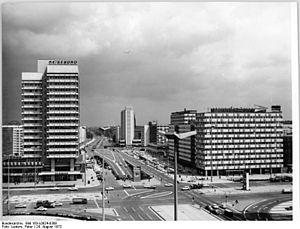
Le ministère de la Protection de l'environnement et de la Gestion de l'eau de la République démocratique allemande était le ministère chargé de la politique environnementale au sein du gouvernement de la RDA. Il est créé en 1972 et dissous à la réunification de cette dernière avec la République fédérale d'Allemagne, en 1990. Ses fonctions ont alors été reprises par le ministère fédéral de l'Environnement.